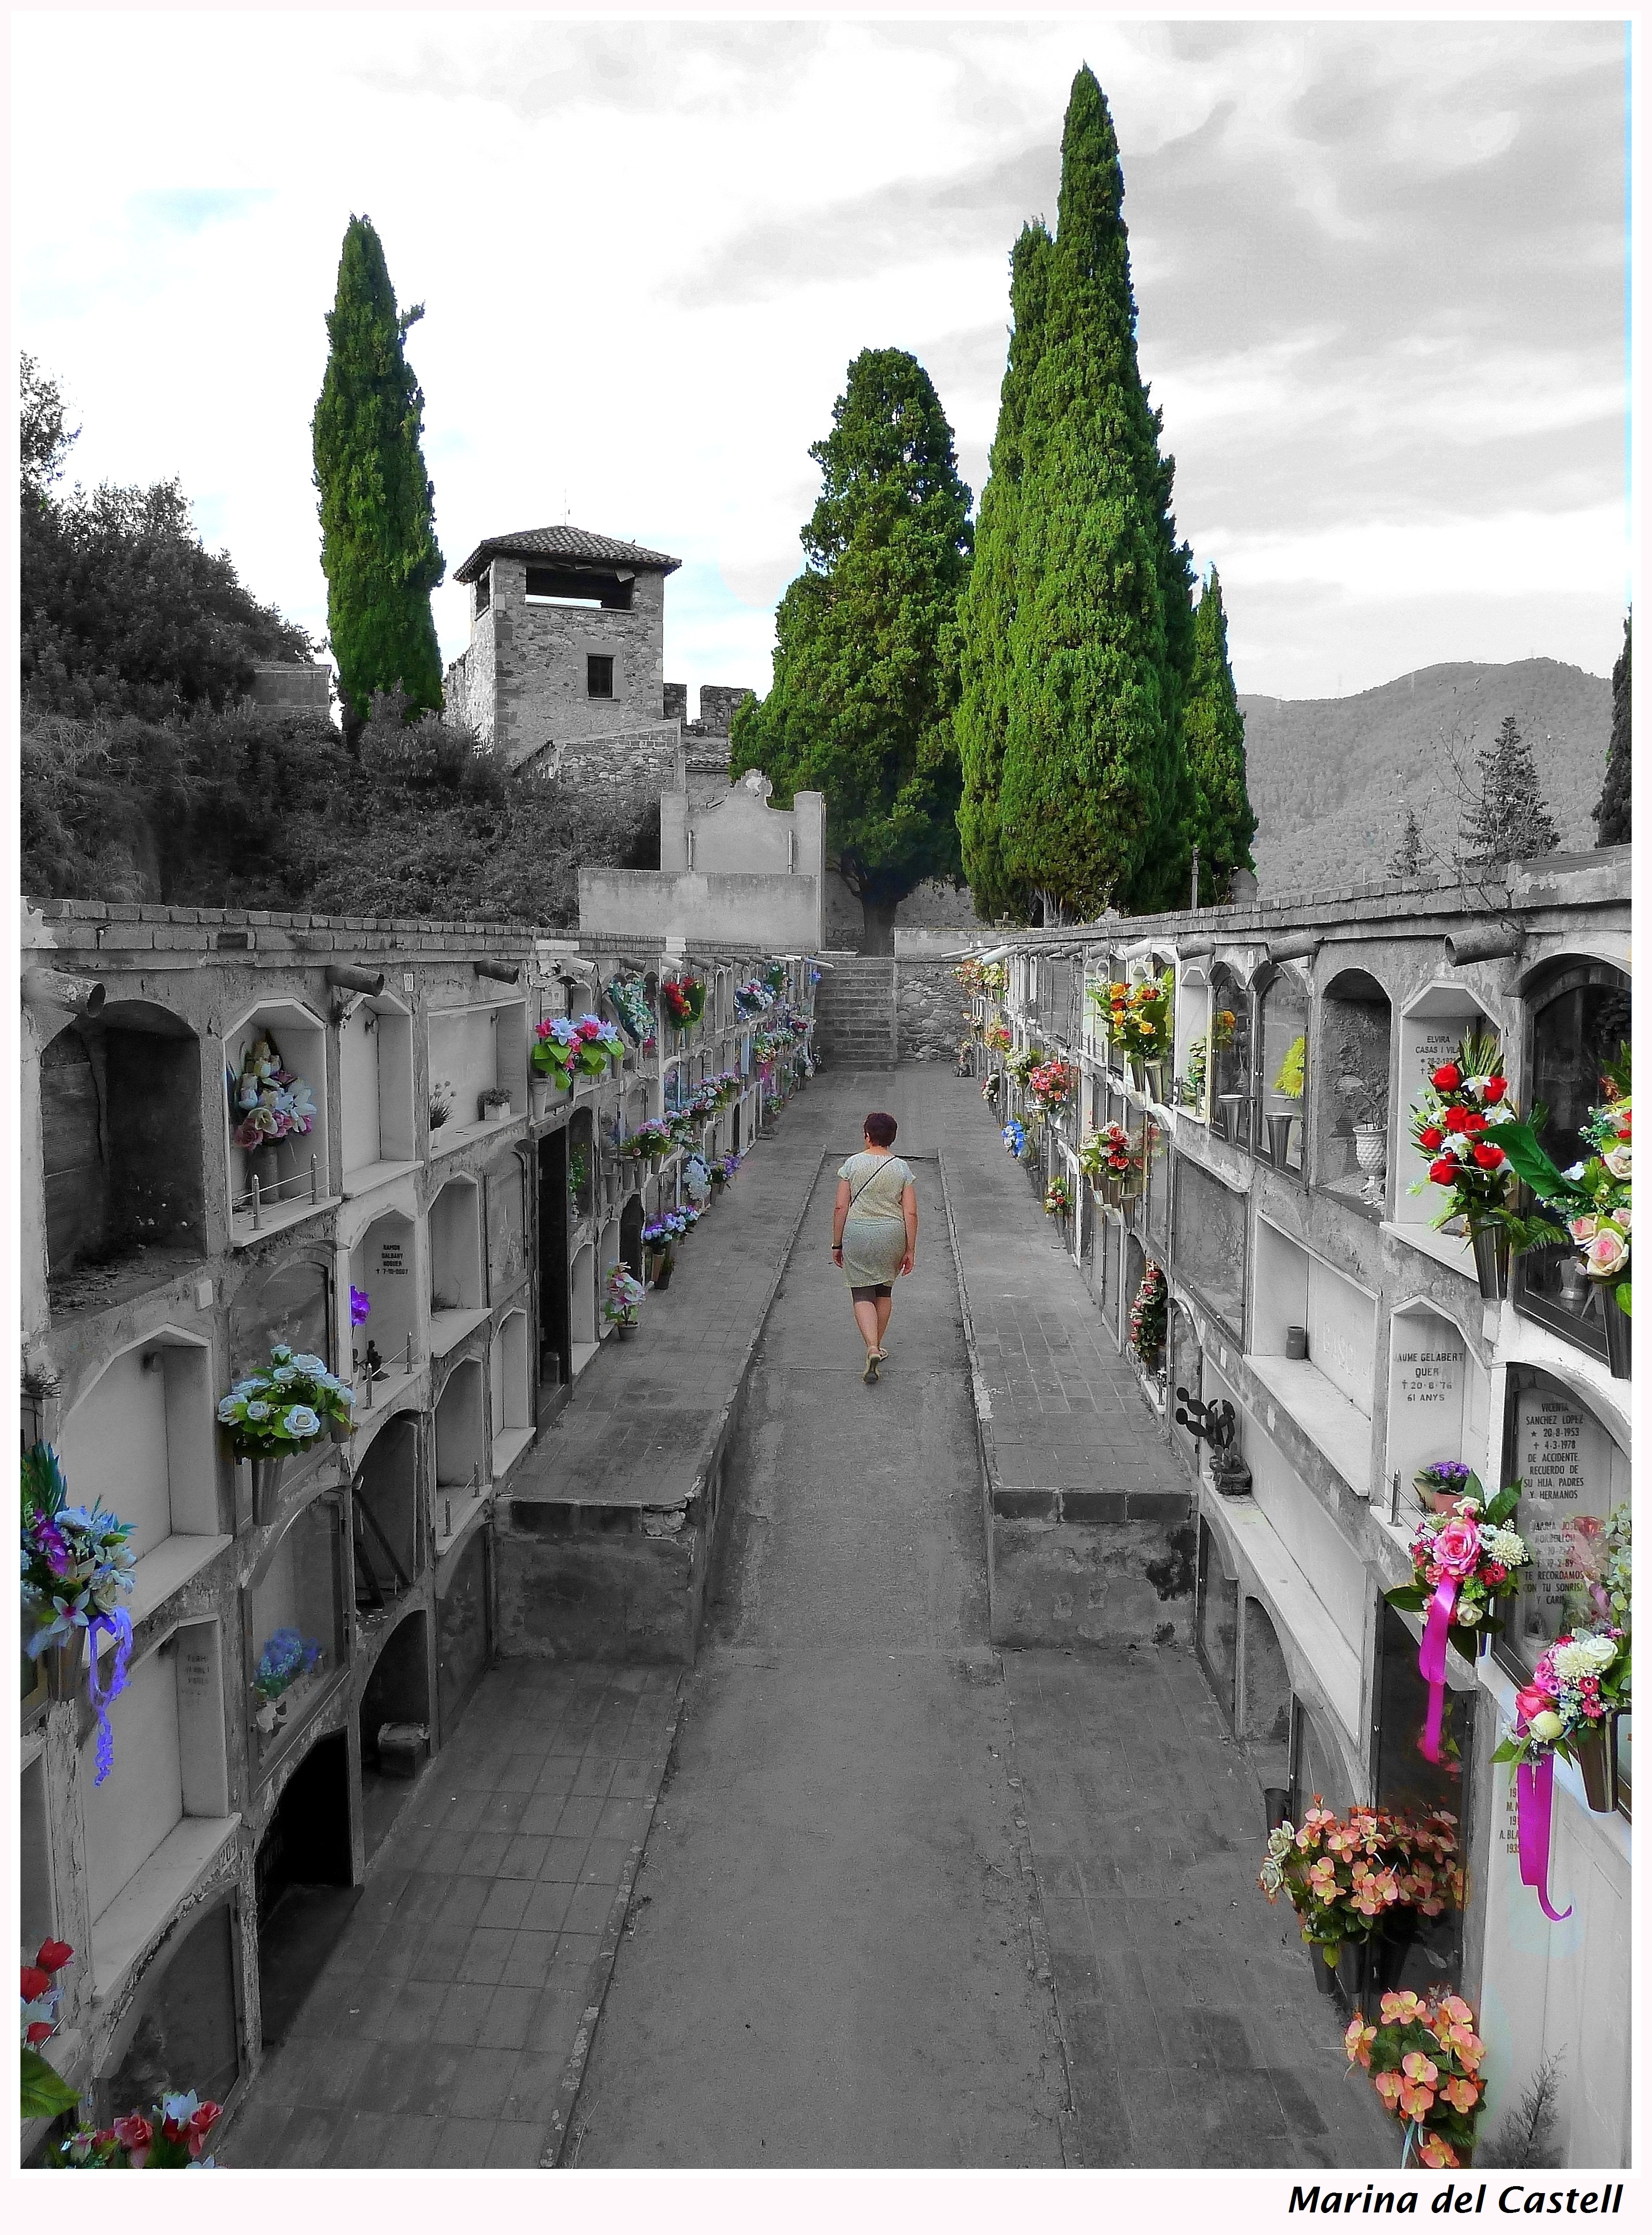
flower, town, village, bouquet, artistic, cemetery, cupressussempervirens, fleur, selectivecolor, flor, selectivecolour, cipres, ram, blume, strauss, friedhof, cimetiere, cimitero, fiore, artistico, artistique, ramo, artisticstyle, cypress, visitor, screenshot, visiteur, mazzo, lagarriga, cementiri, gast, visitante, cypr s, xiprer, cementrio, keying, visitatore, visitant, mediterraneancypress, ladoma, cipr scom n, cypr scommun, trauerzypresse, mittelmeerzypresse, cipressomediterraneo, cipr smediterr neo, s ulenzypresse, echtezypresse, italienischezypresse, xiprermediterrani, cypr sdeprovence, cypr sditalie, encorecypr smediterran en, cypr ssempervirent, cypr stoujoursvert, tours, residential area